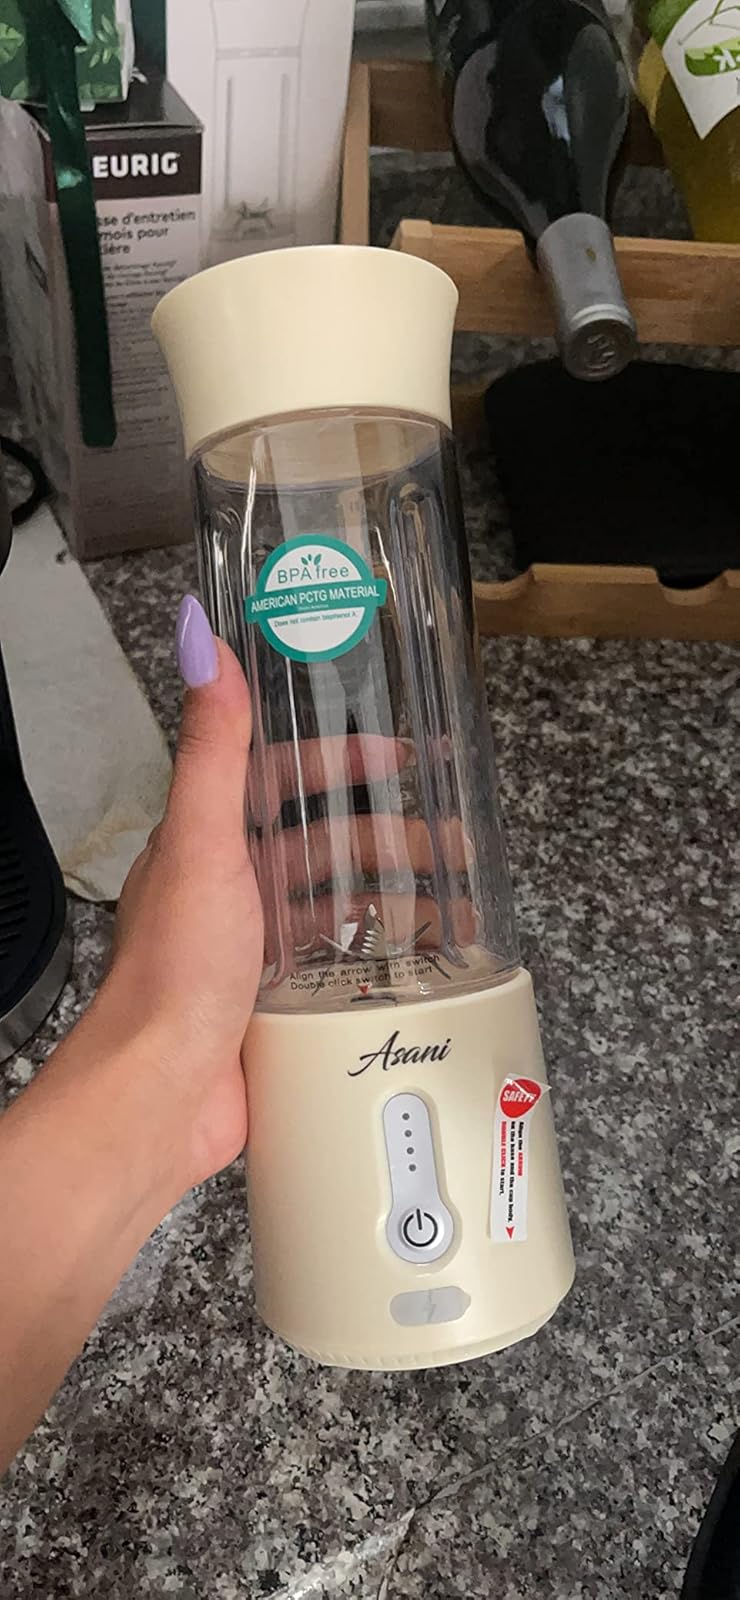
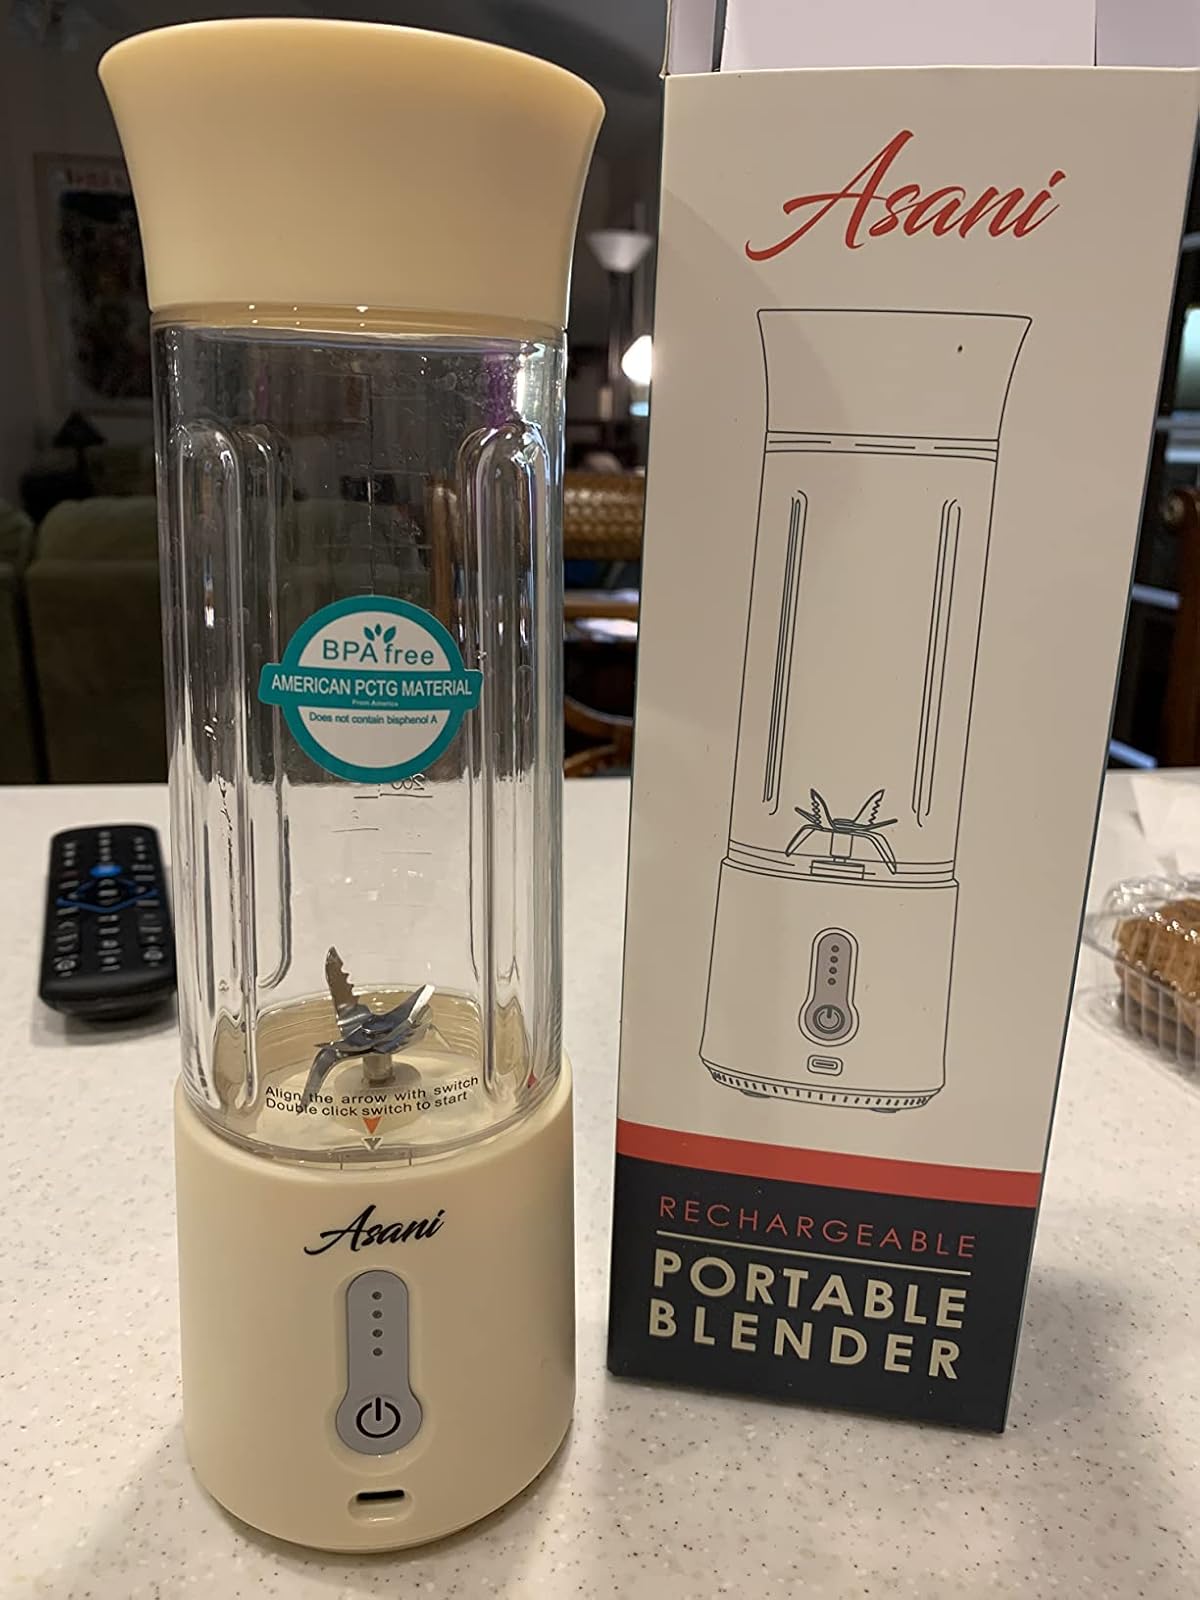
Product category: items_blender
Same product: yes